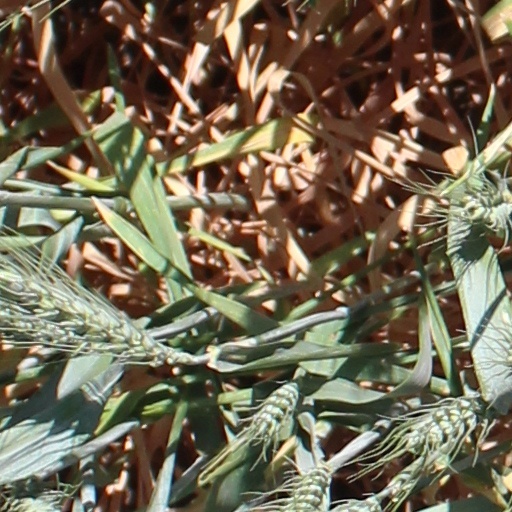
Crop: wheat